Thomas J. Turner

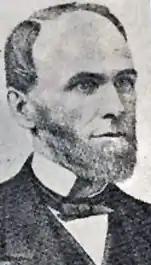

Thomas Johnston Turner (April 5, 1815 – April 4, 1874) was a U.S. Representative from Illinois.